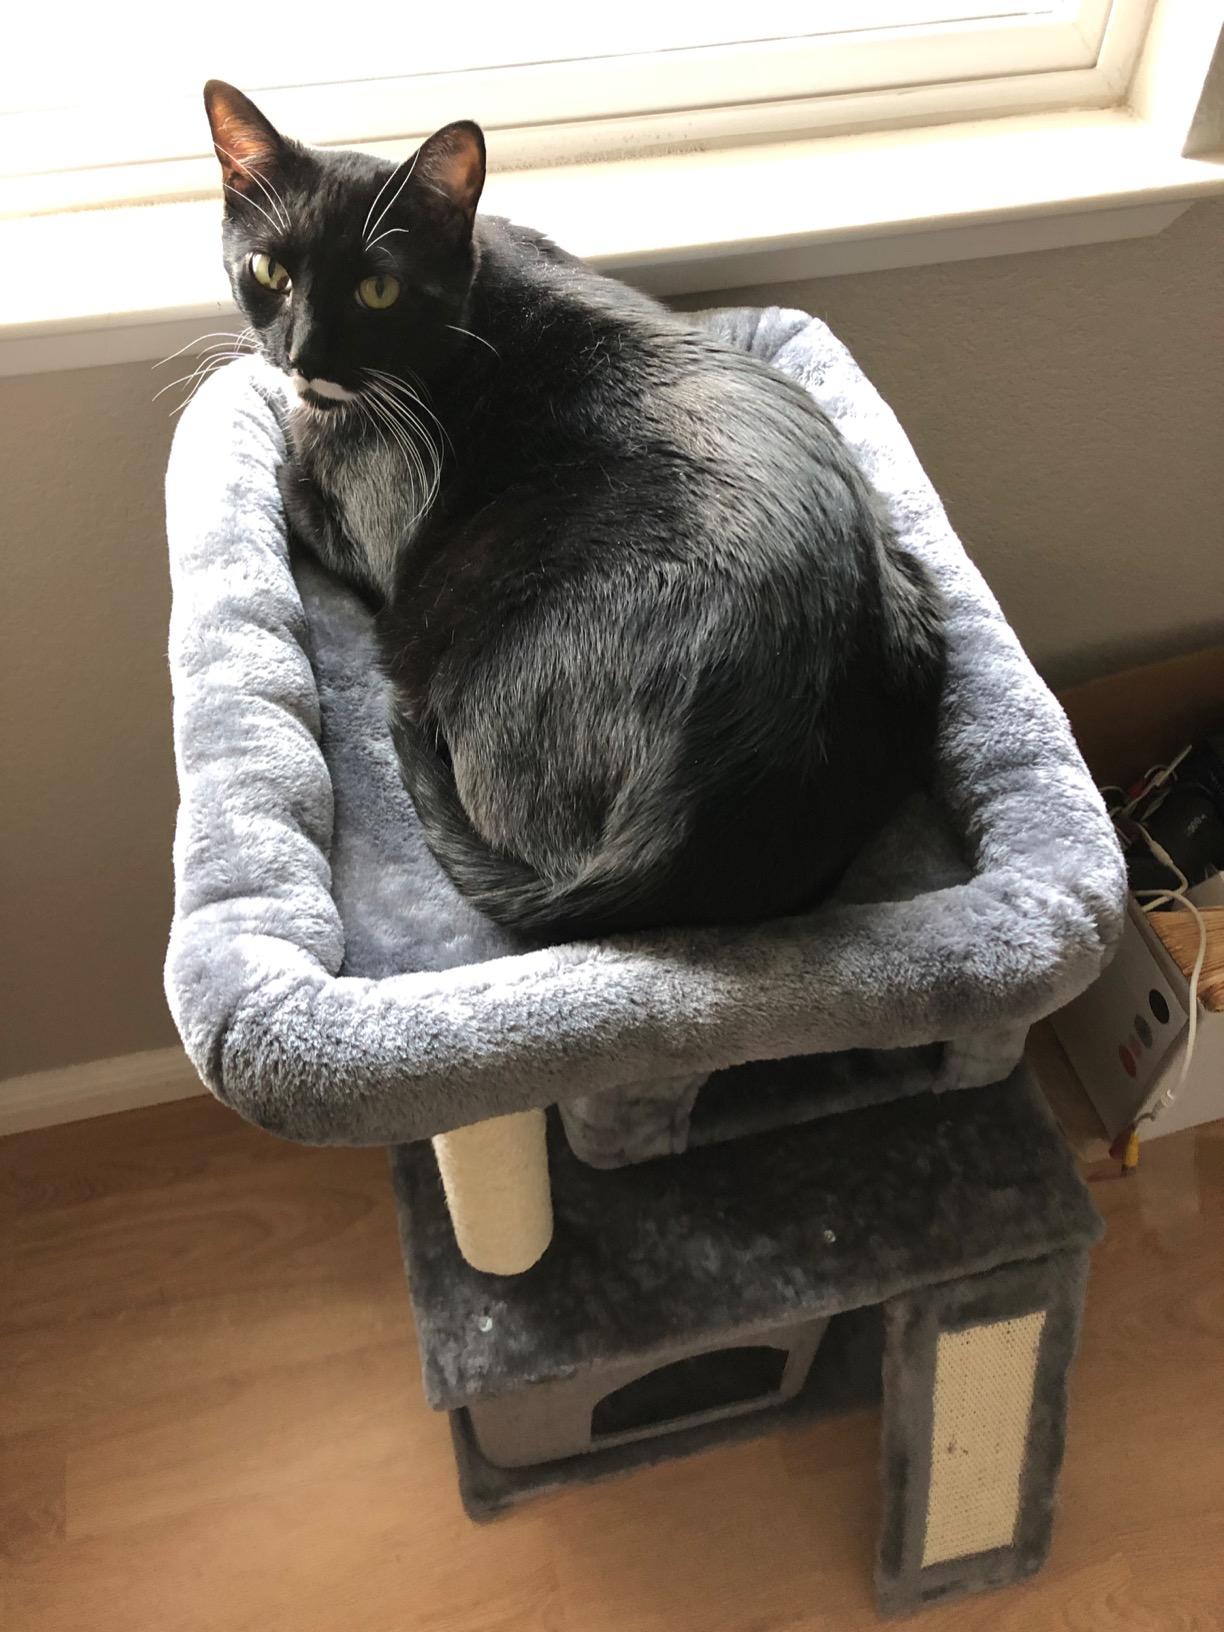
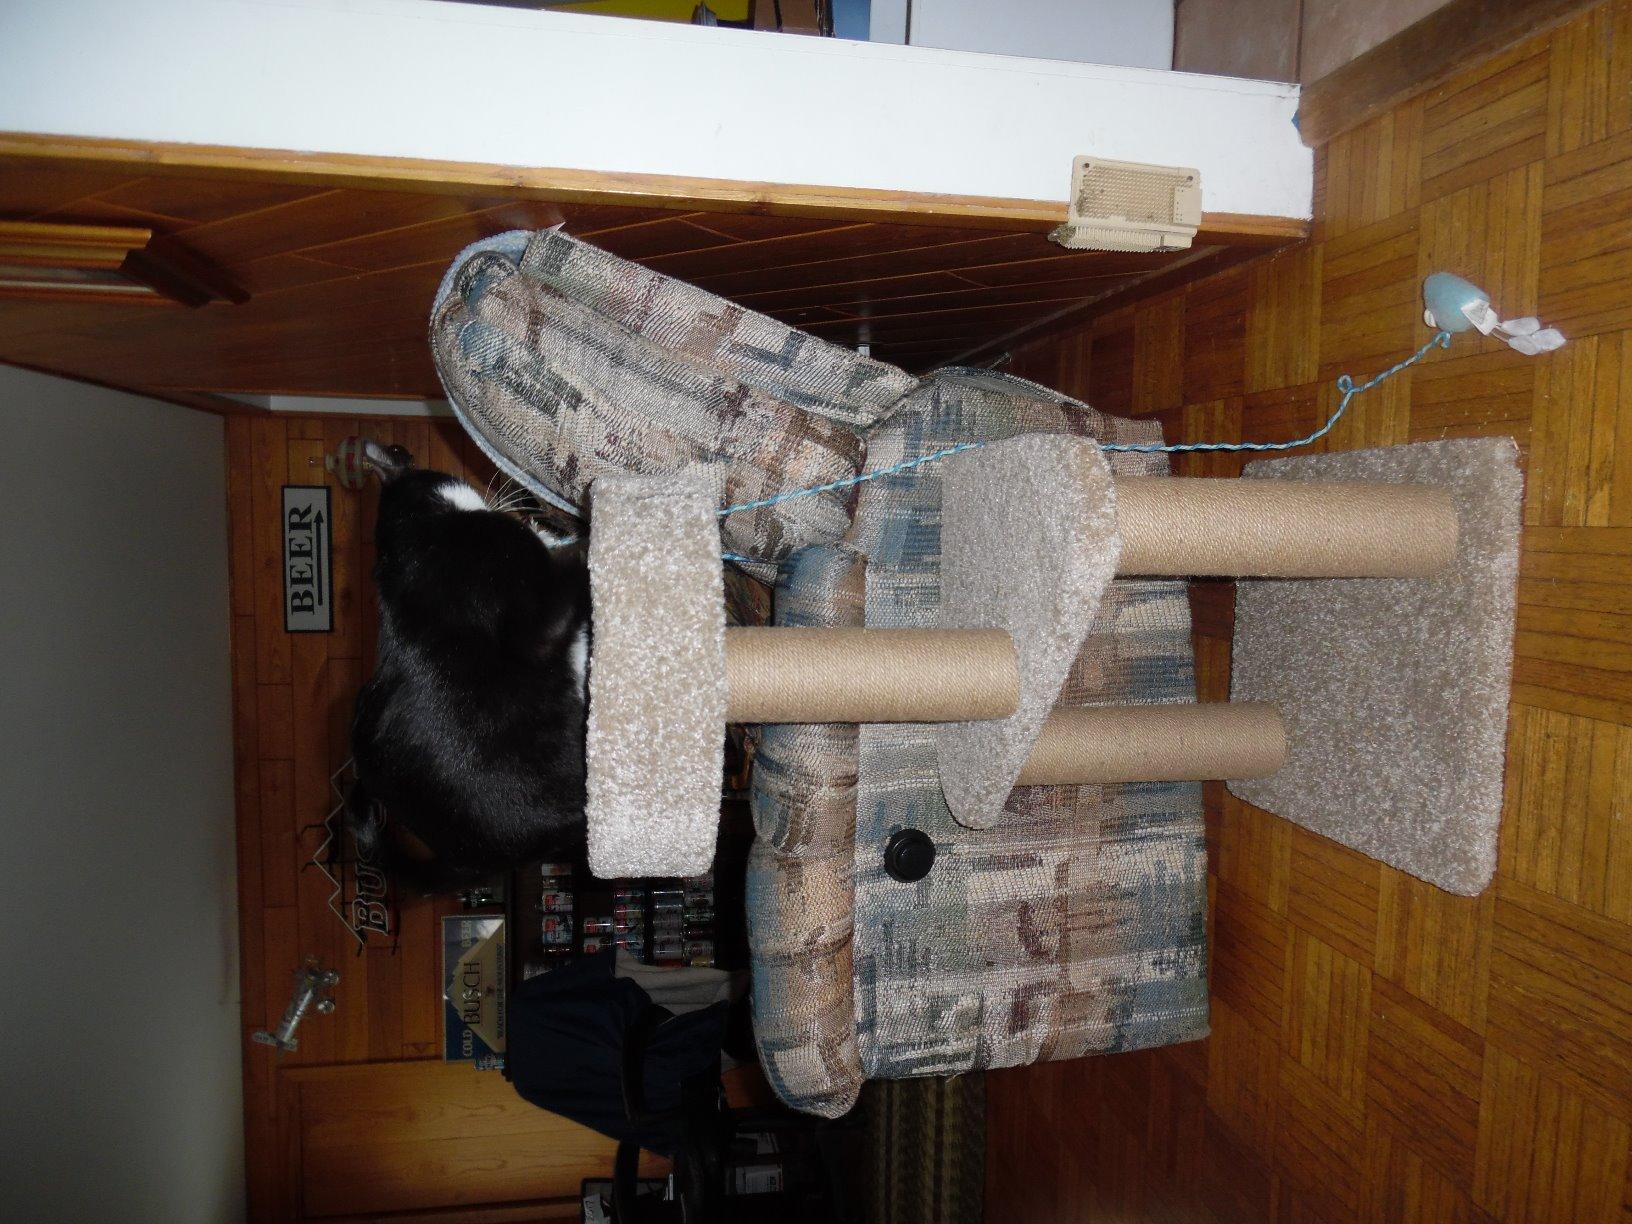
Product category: items_cat tree
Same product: no